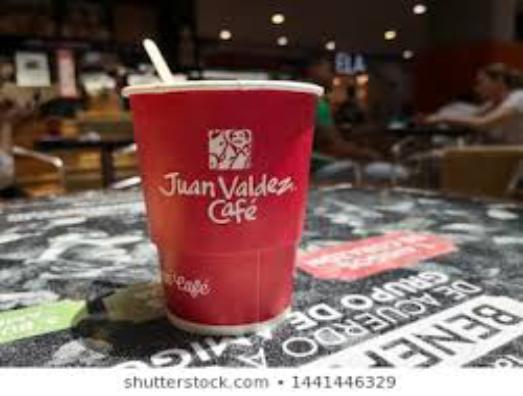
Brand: Juan Valdez Cafe
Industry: Food